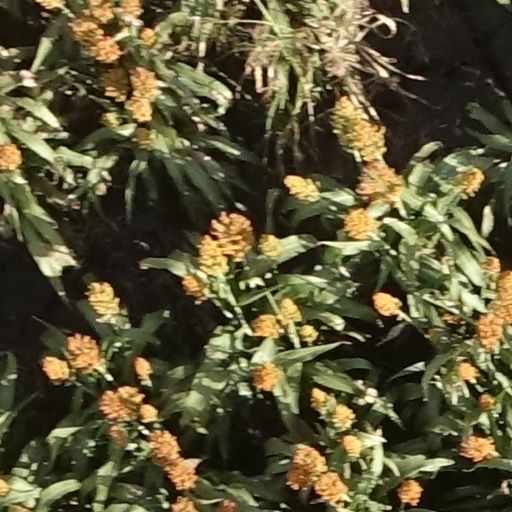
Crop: sorghum